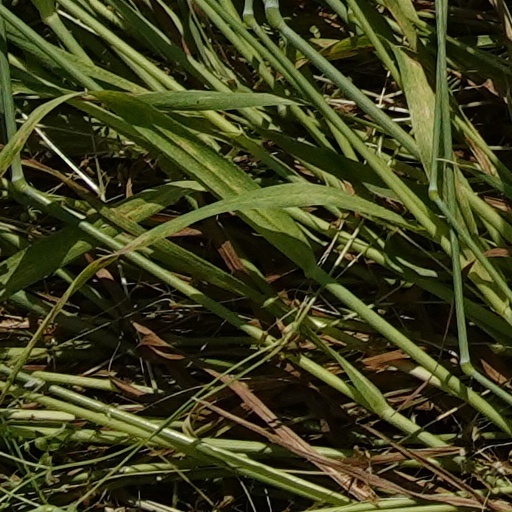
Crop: wheat